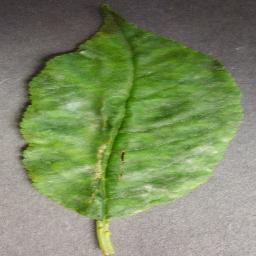
Label: Cherry___Powdery_mildew